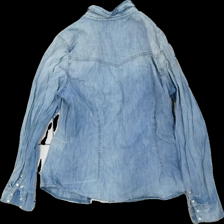
View: back
Type: Shirt
Category: Ladies
Brand: Lindex
Colors: Blue
Material: 100% Cotton
Cut: Regular
Size: 44
Price range: 50-100
Recommended usage: Reuse
Description: jean shirt